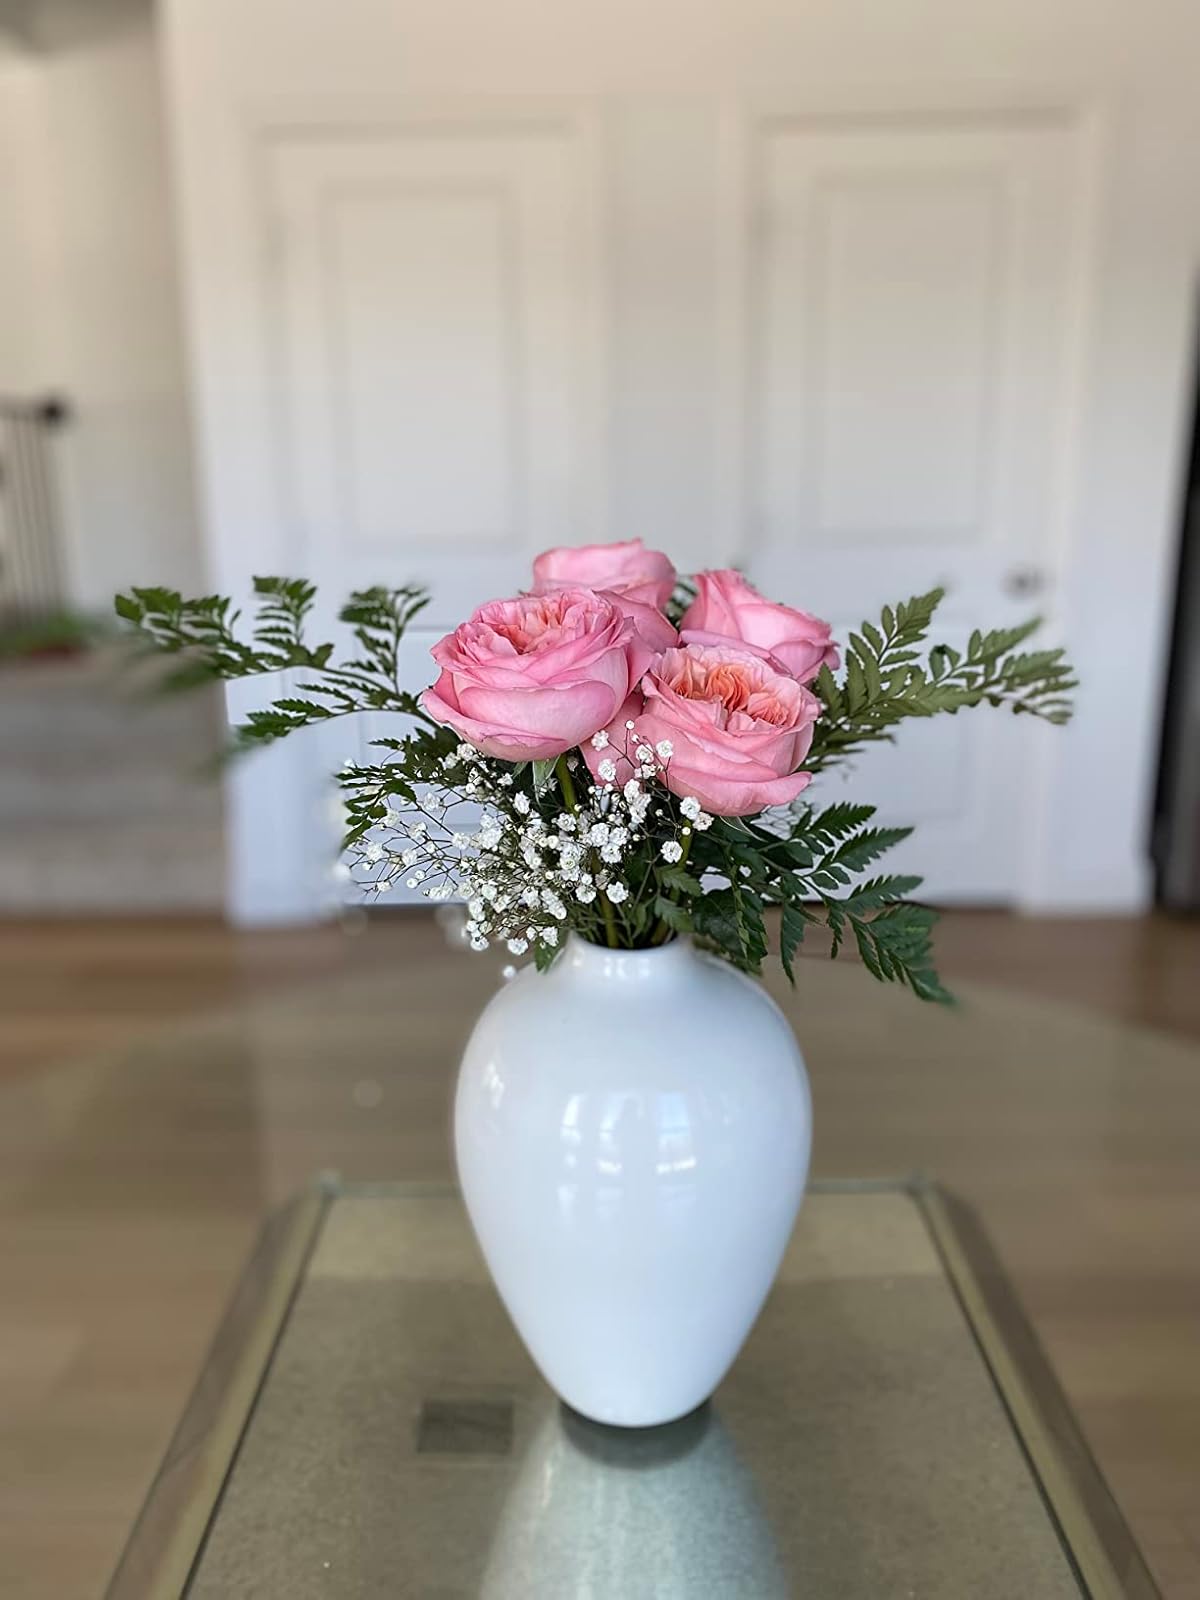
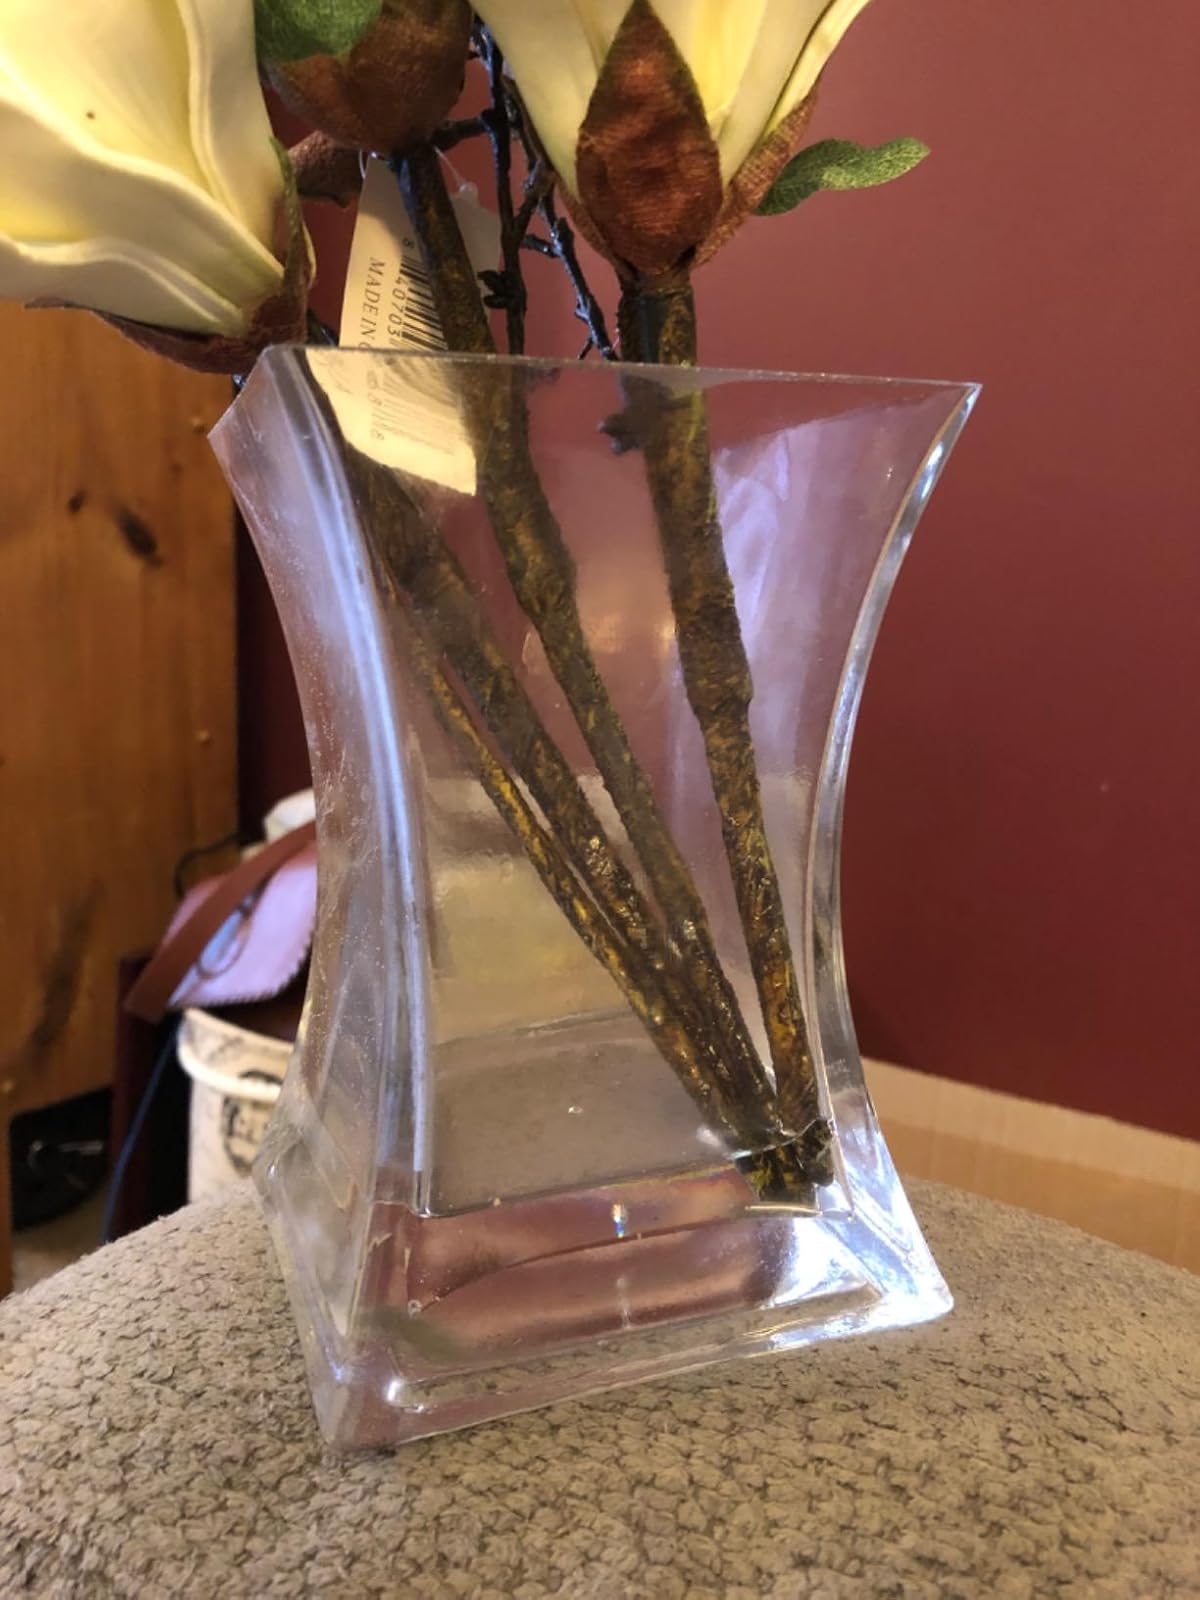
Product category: vase
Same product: no